Konowata

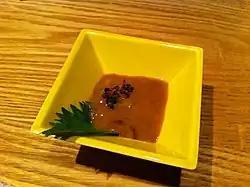
"Konowata"

Konowata is a kind of "shiokara" (fermented salted seafood), made from sea cucumber intestines. It is one of Japan's "Chinmi" (rare taste).